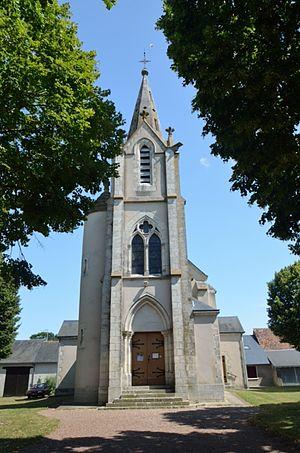
Thizay - Eglise Notre-Dame
Thizay est une commune française située dans le département de l'Indre, en région Centre-Val de Loire.